Daimler Consort

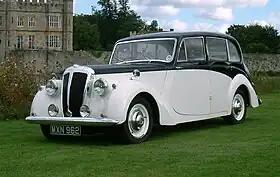
Consort six-light four-door saloon 1952 example

The Daimler DB18 is an automobile produced by Daimler from 1939 until 1953. It is a 2½-litre version of the preceding 2.2-litre New Fifteen introduced in 1937. From 1949, the DB18 was revised to become the Daimler Consort.